Alice (Friday the 13th)

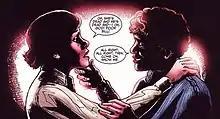
Panel of Alice and Pamela Voorhees in "Friday the 13th: Pamela's Tale" #2, which shows their first encounter

Alice later appears in Hawke's 1988 novelization of "Friday the 13th Part 2" (1981), which expands on her aftermath and trauma. Alice is troubled by recurring nightmares of her encounter with serial killer Mrs. Voorhees and the recollection of being pulled into the depths of the lake by her supposed drowned son Jason. Alice now resides in Crystal Lake and frequently visits the lake in an attempt to deal with her trauma, which strains her relationship with her mother who refuses to understand or listen to her. Unlike the film, the novel details how Jason manages to locate Alice's whereabouts, with the revelations that he recognizes her during one of her visits to the lake and memorizes her car. The book then follows the prologue of the film, with Jason murdering Alice in her home.